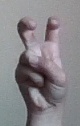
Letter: toot